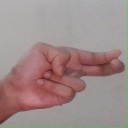
अक्षर: ह